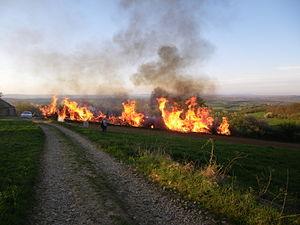
C'est le feu pour le Schiewackefier